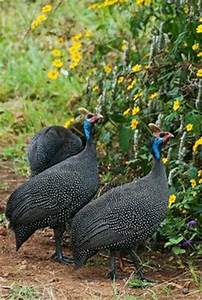
Label: chicken